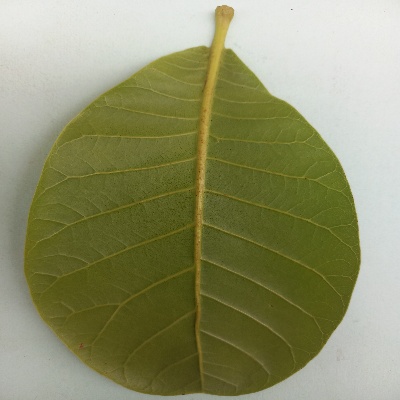
Crop: Cashew
Condition: healthy